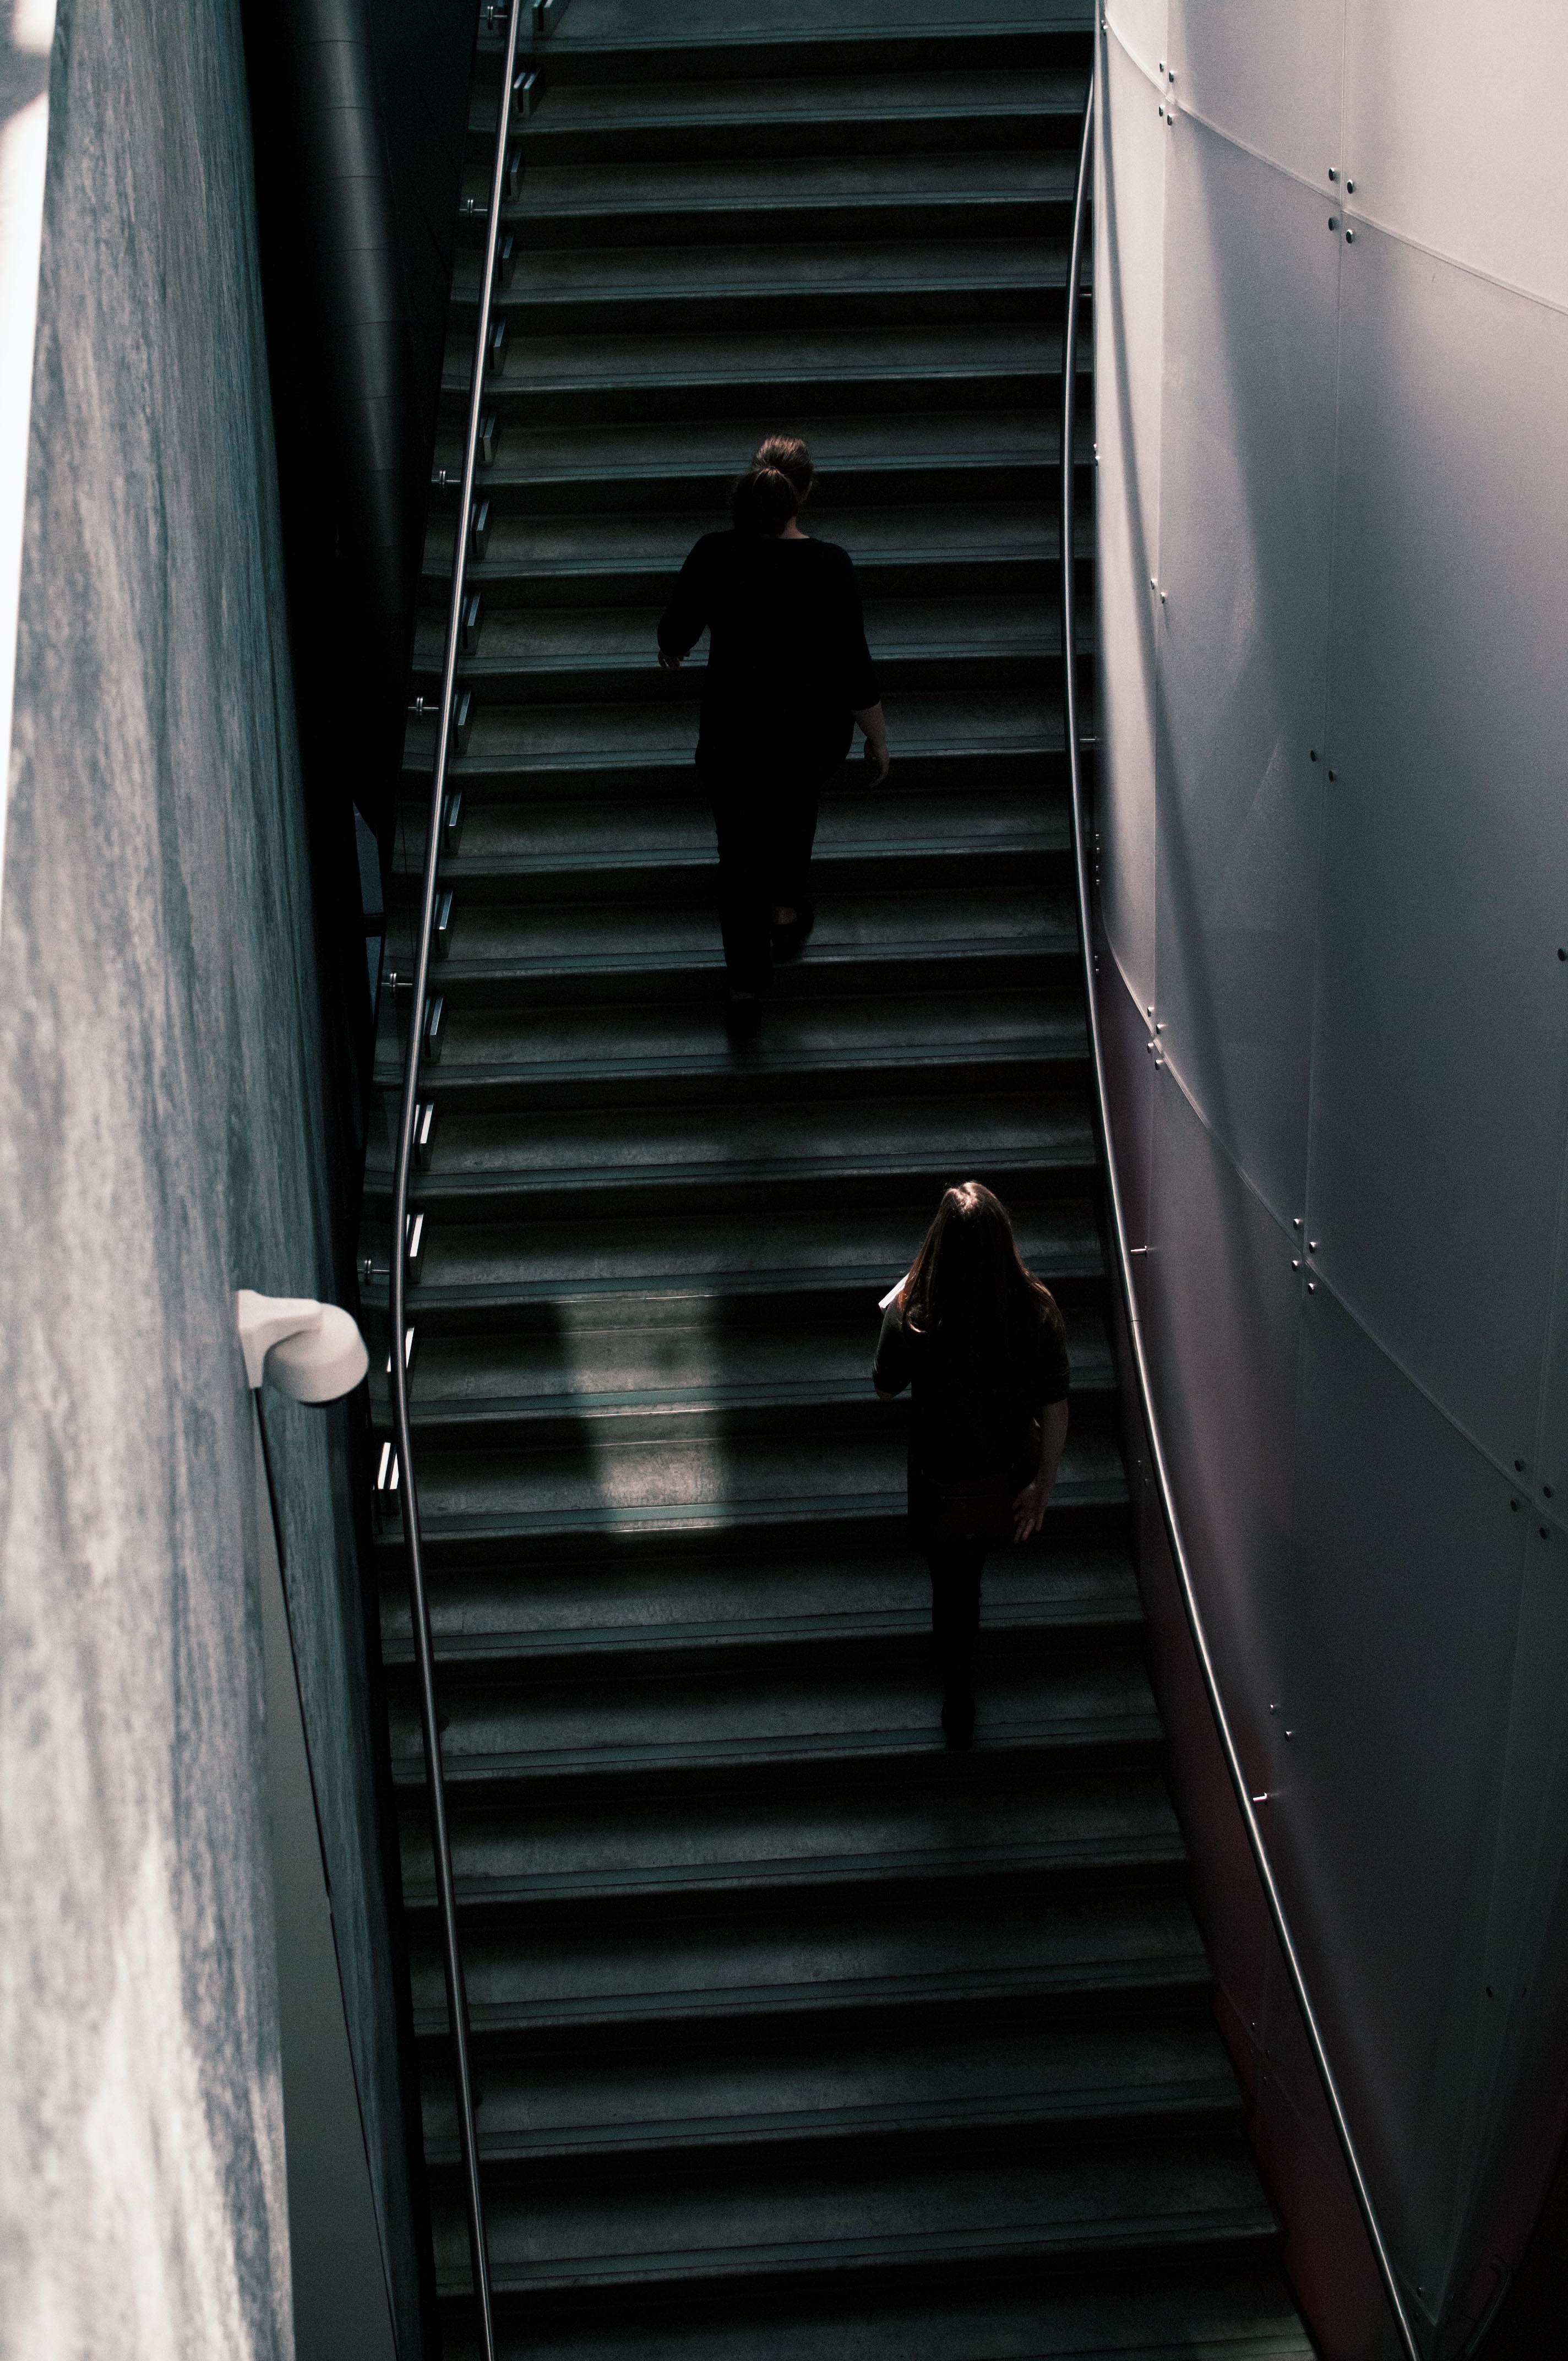
light, window, escalator, line, blue, black, interior design, window covering